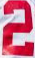
Number: 2